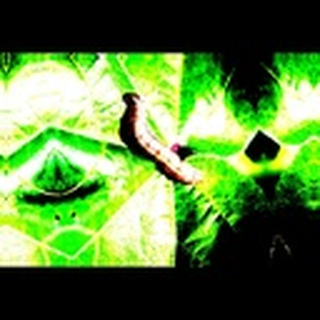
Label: cotton_army_worm